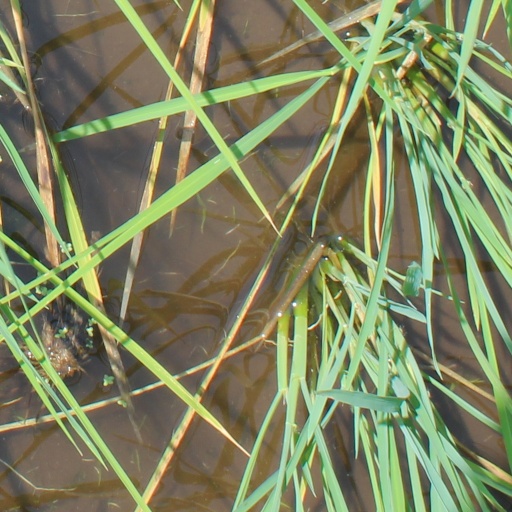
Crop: rice